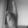
ASL letter: K